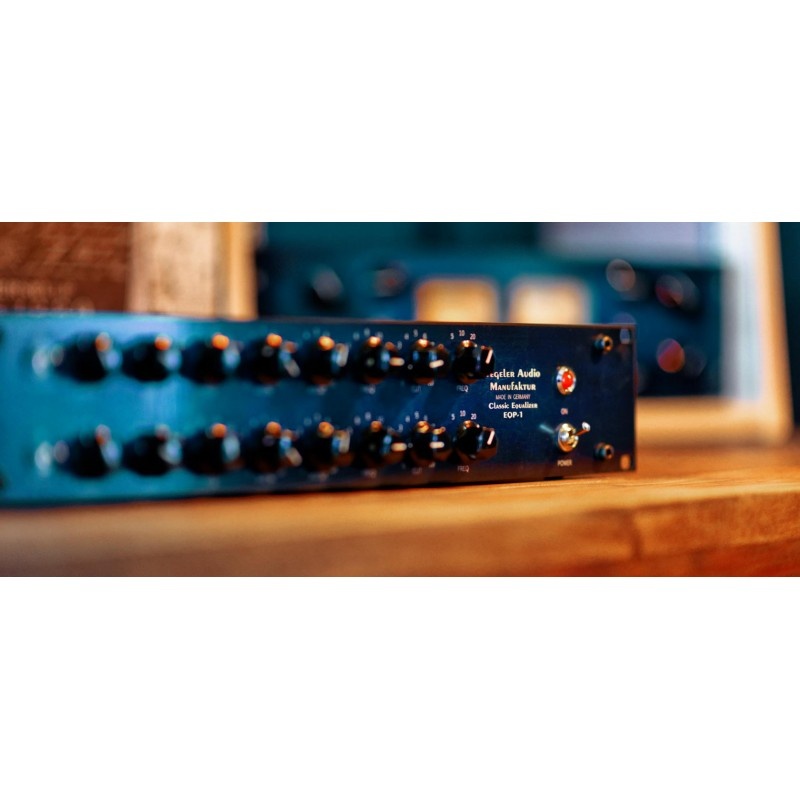
Tegeler Audio Classic Equalizer EQP-1
Tegeler Audio Classic Equalizer EQP-1. Ecualizador pasivo dual mono de válvulas - 2u, chasis de montaje en rack de 19".
Brand: Tegeler
Category: Electronics > Audio > Audio Components > Signal Processors > Equalizers